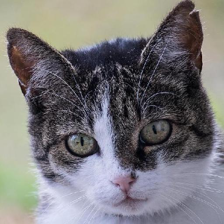
Label: animals